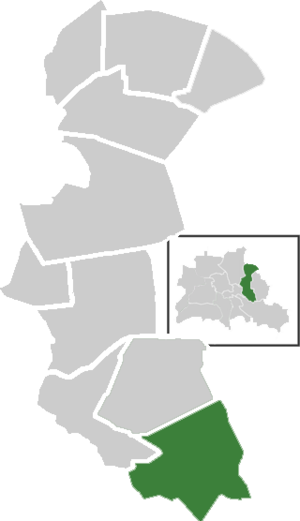
Berlin-Karlshorst
Tyskland, beliggenhed af Karlshorst, Lichtenberg markeret
Karlshorst er en lokalitet i bydelen Lichtenberg i Berlin. Der ligger en travbane og det største tekniske universitet i Berlin: Fachhochschule für Technik und Wirtschaft Berlin.